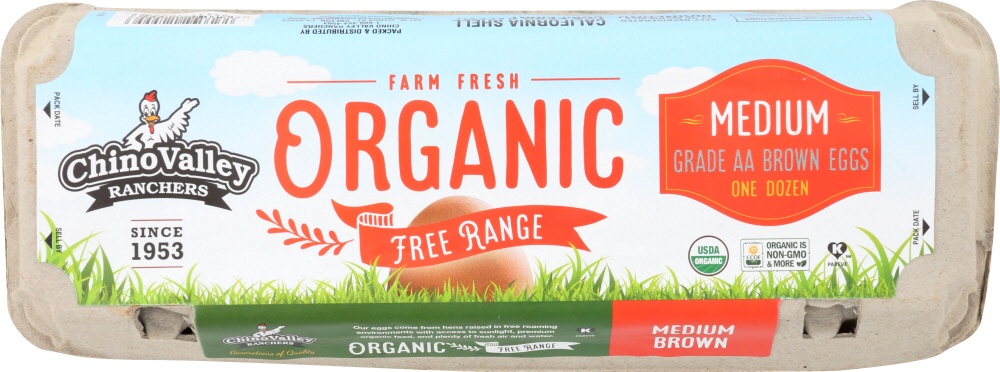
CHINO VALLEY: Organic Free Range Medium Brown Eggs, 1 dz
Our Organic Free-Range eggs come from hens that live on free-range farms and fed only the finest organic (non-GMO) grains & seeds from certified pesticide-free fields. To ensure purity and quality, we mill our own feed onsite at Southern California’s only dedicated organic poultry feed mill. And we inspect each egg so we know it’s fit to wear our name.
Brand: CHINO VALLEY RANCHERS
Category: Food, Beverages & Tobacco > Food Items > Meat, Seafood & Eggs > Eggs > Whole Eggs